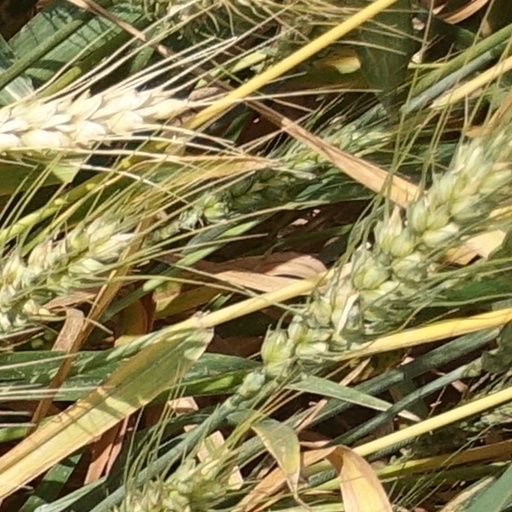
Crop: wheat